John W. Garrett

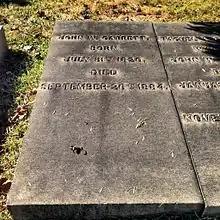
Grave of Garrett in Green Mount Cemetery

Garrett survived his wife by almost a year. He died on September 26, 1884, at his summer home on the grounds of the Deer Park Hotel, which he, Senator Henry Gassaway Davis (a former B&O employee) and the B&O Railroad had developed in Garrett County, Maryland after the Civil War. Garrett was buried beside her, as well as his parents in Baltimore's historic Green Mount Cemetery.